Recep Tayyip Erdoğan

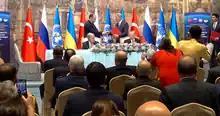
Signing of the grain export deal between Turkey, Ukraine, Russia and the UN in Istanbul, 2022

Erdoğan's administration maintains strong ties with the Somali government. During the drought of 2011, Erdoğan's government contributed over $201 million to humanitarian relief efforts in the impacted parts of Somalia. Following a greatly improved security situation in Mogadishu in mid-2011, the Turkish government also re-opened its foreign embassy with the intention of more effectively assisting in the post-conflict development process. It was among the first foreign governments to resume formal diplomatic relations with Somalia after the civil war.